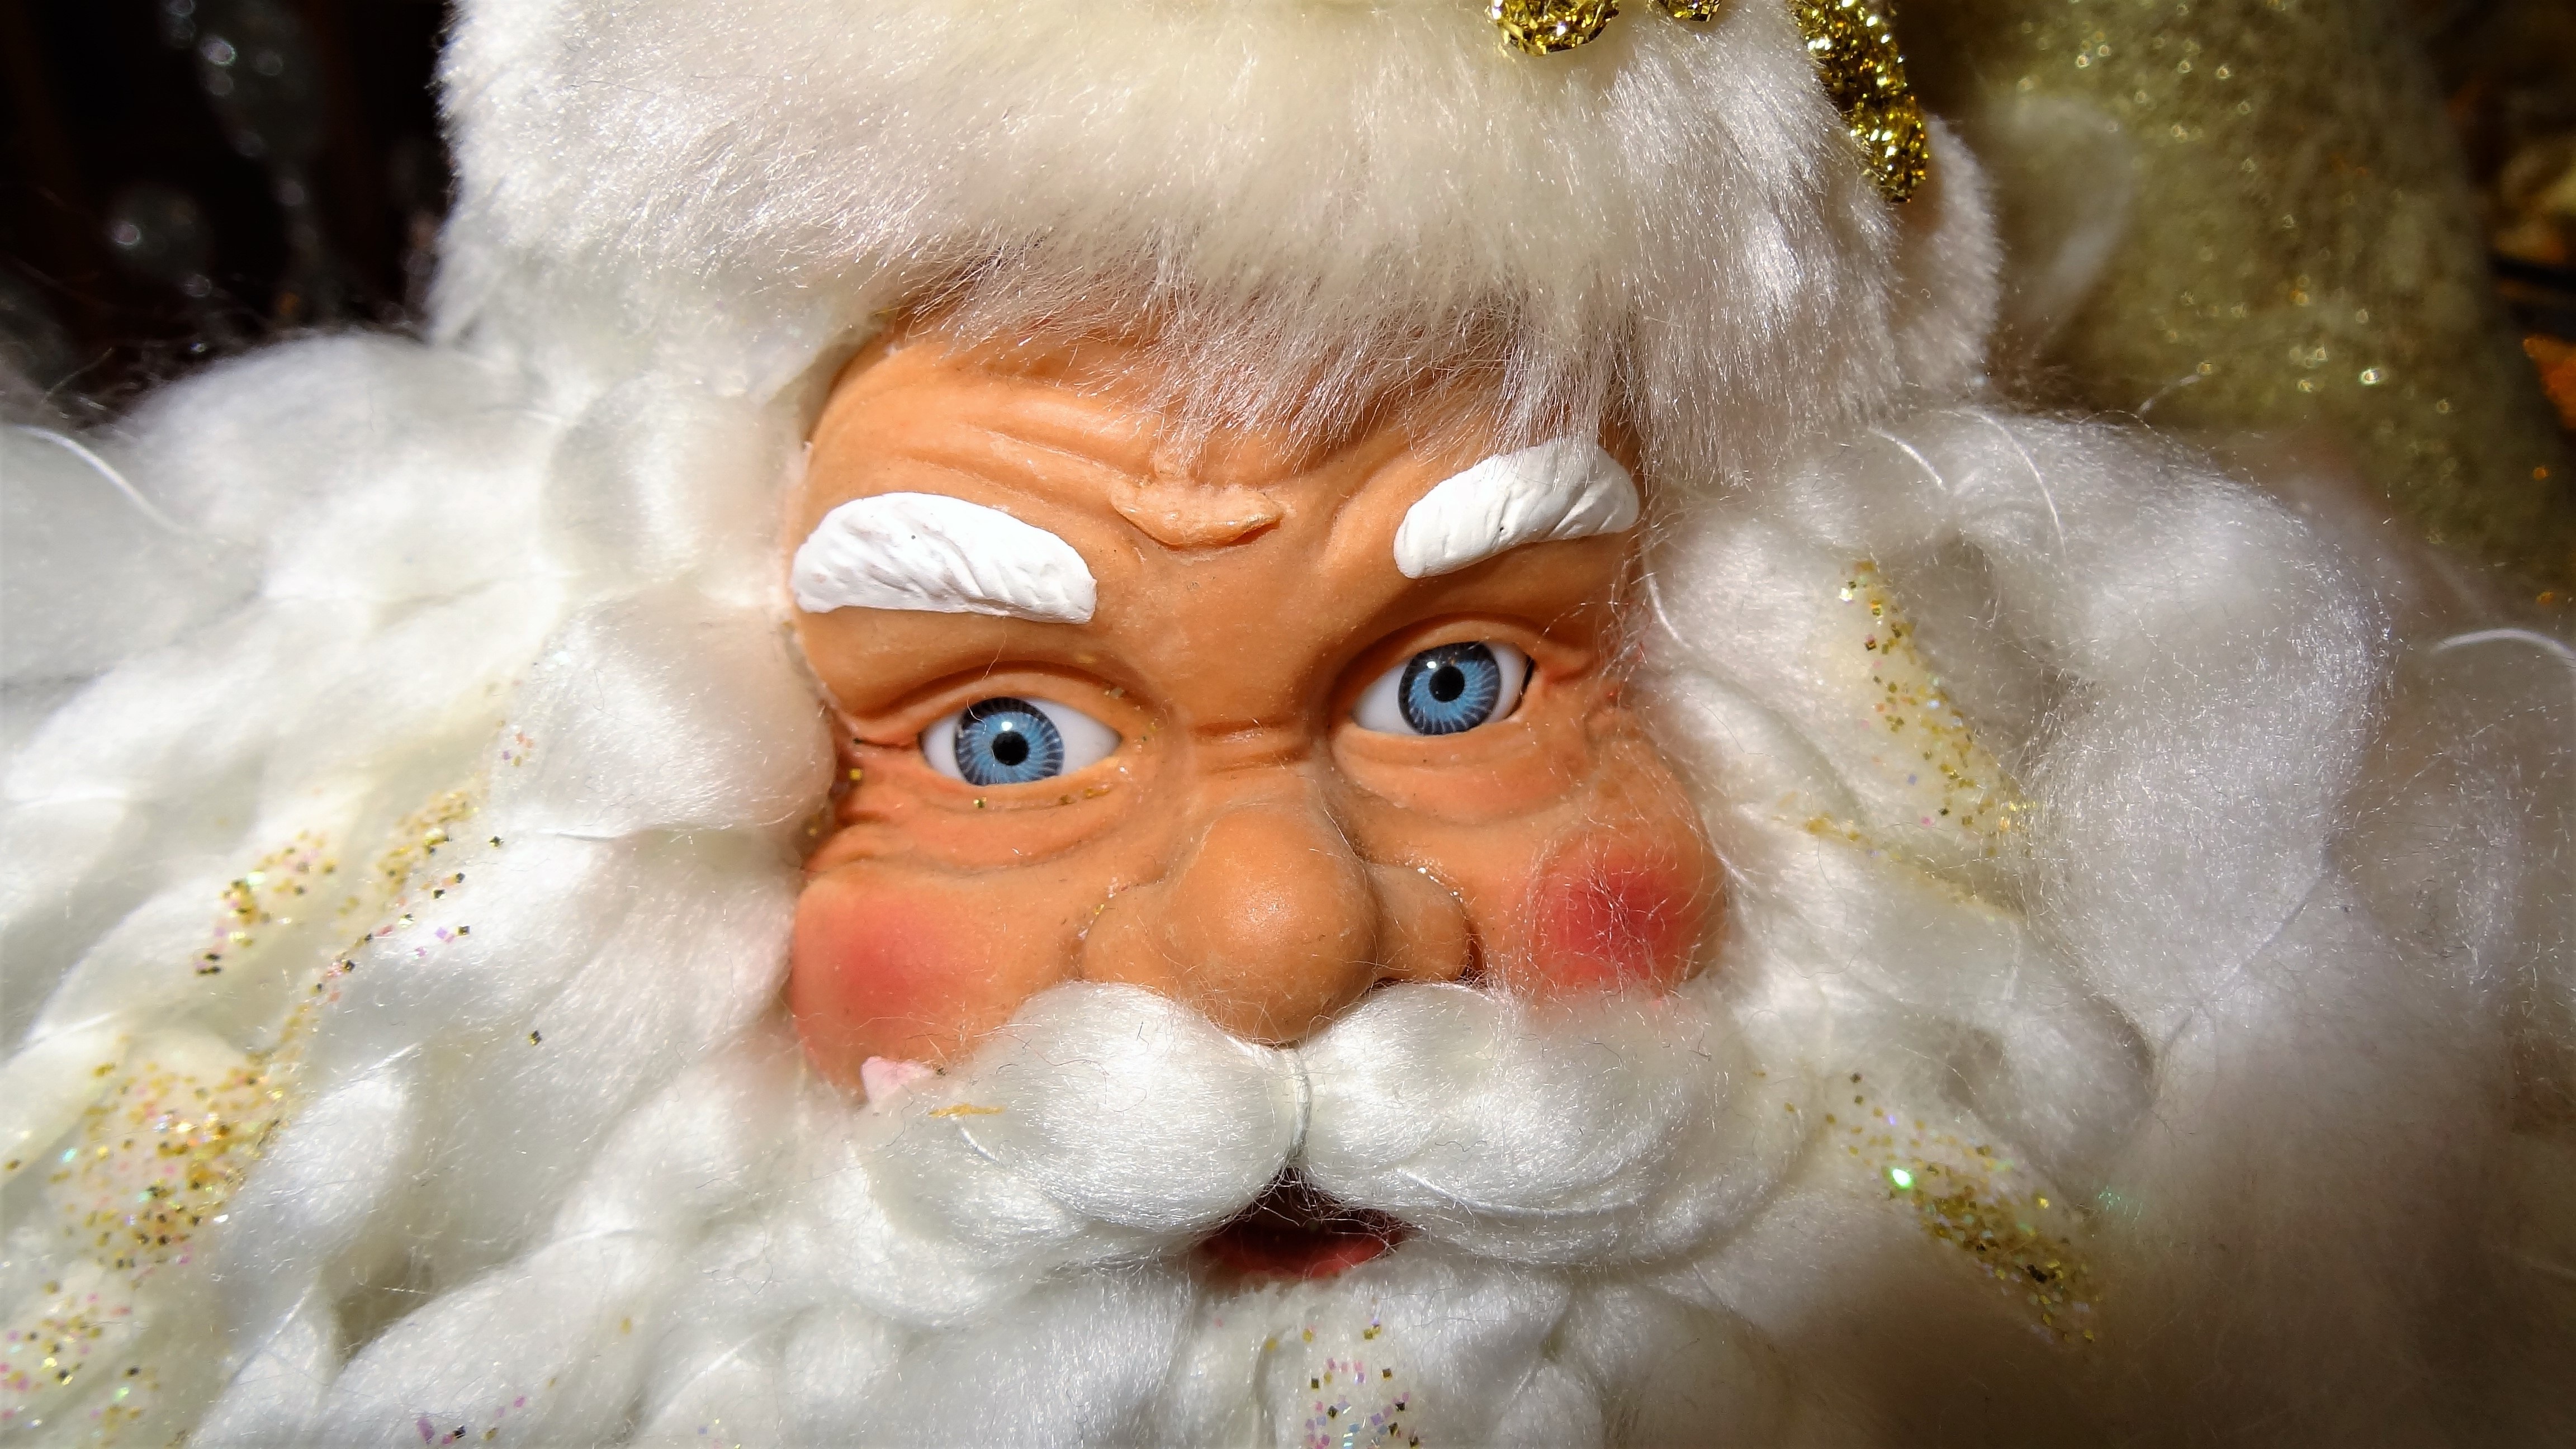
celebration, statue, toy, decor, beard, santa, close up, face, doll, angel, nose, eye, head, skin, organ, claus, santa claus, sweetness, fictional character